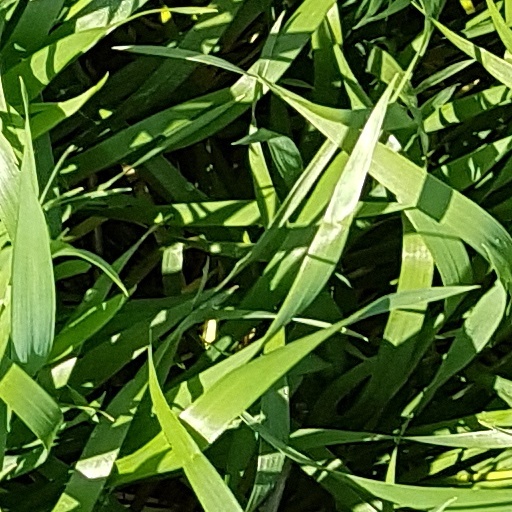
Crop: wheat